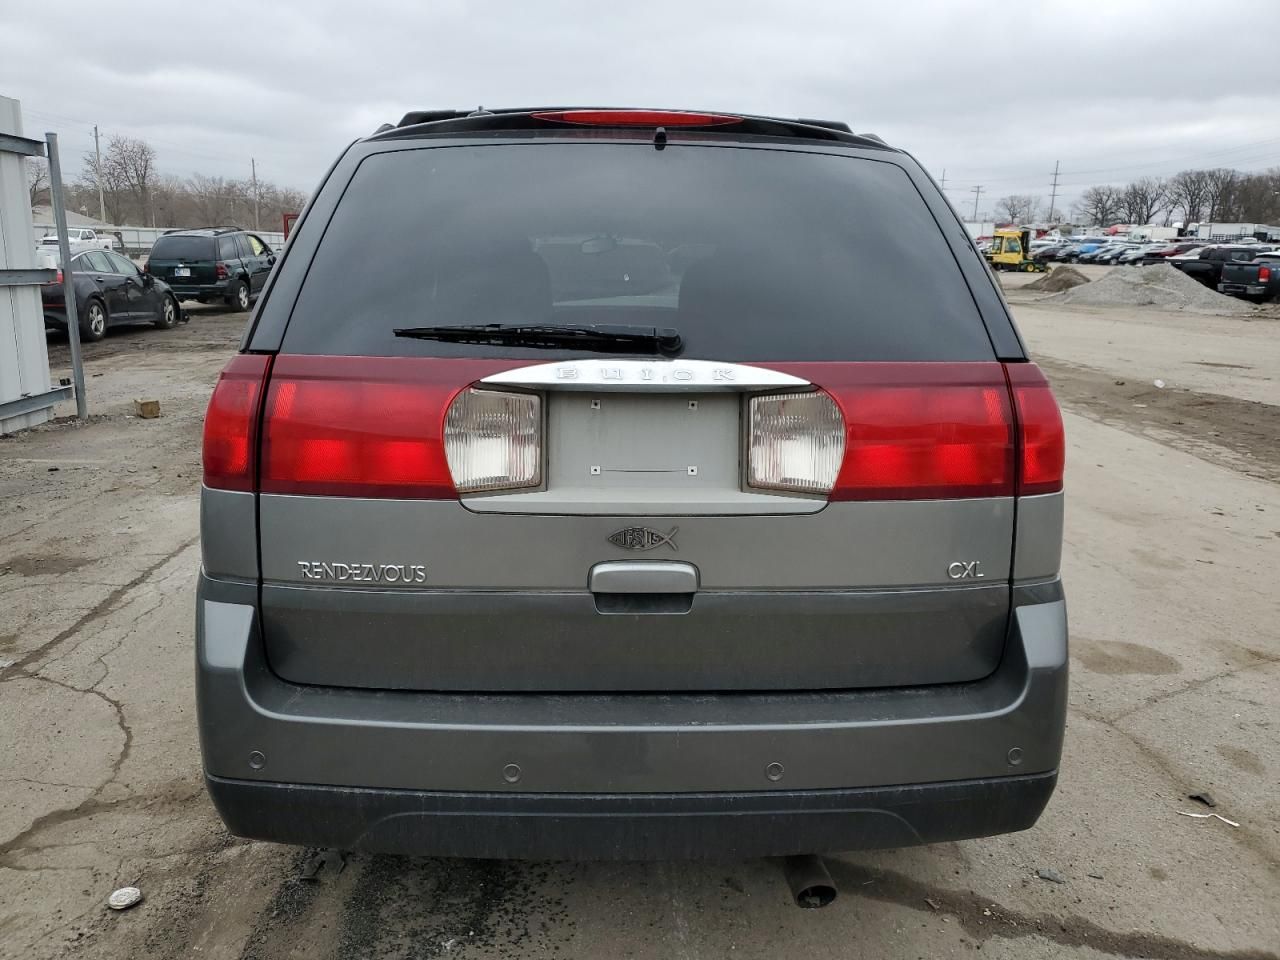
Aucun dommage détecté.
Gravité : aucun